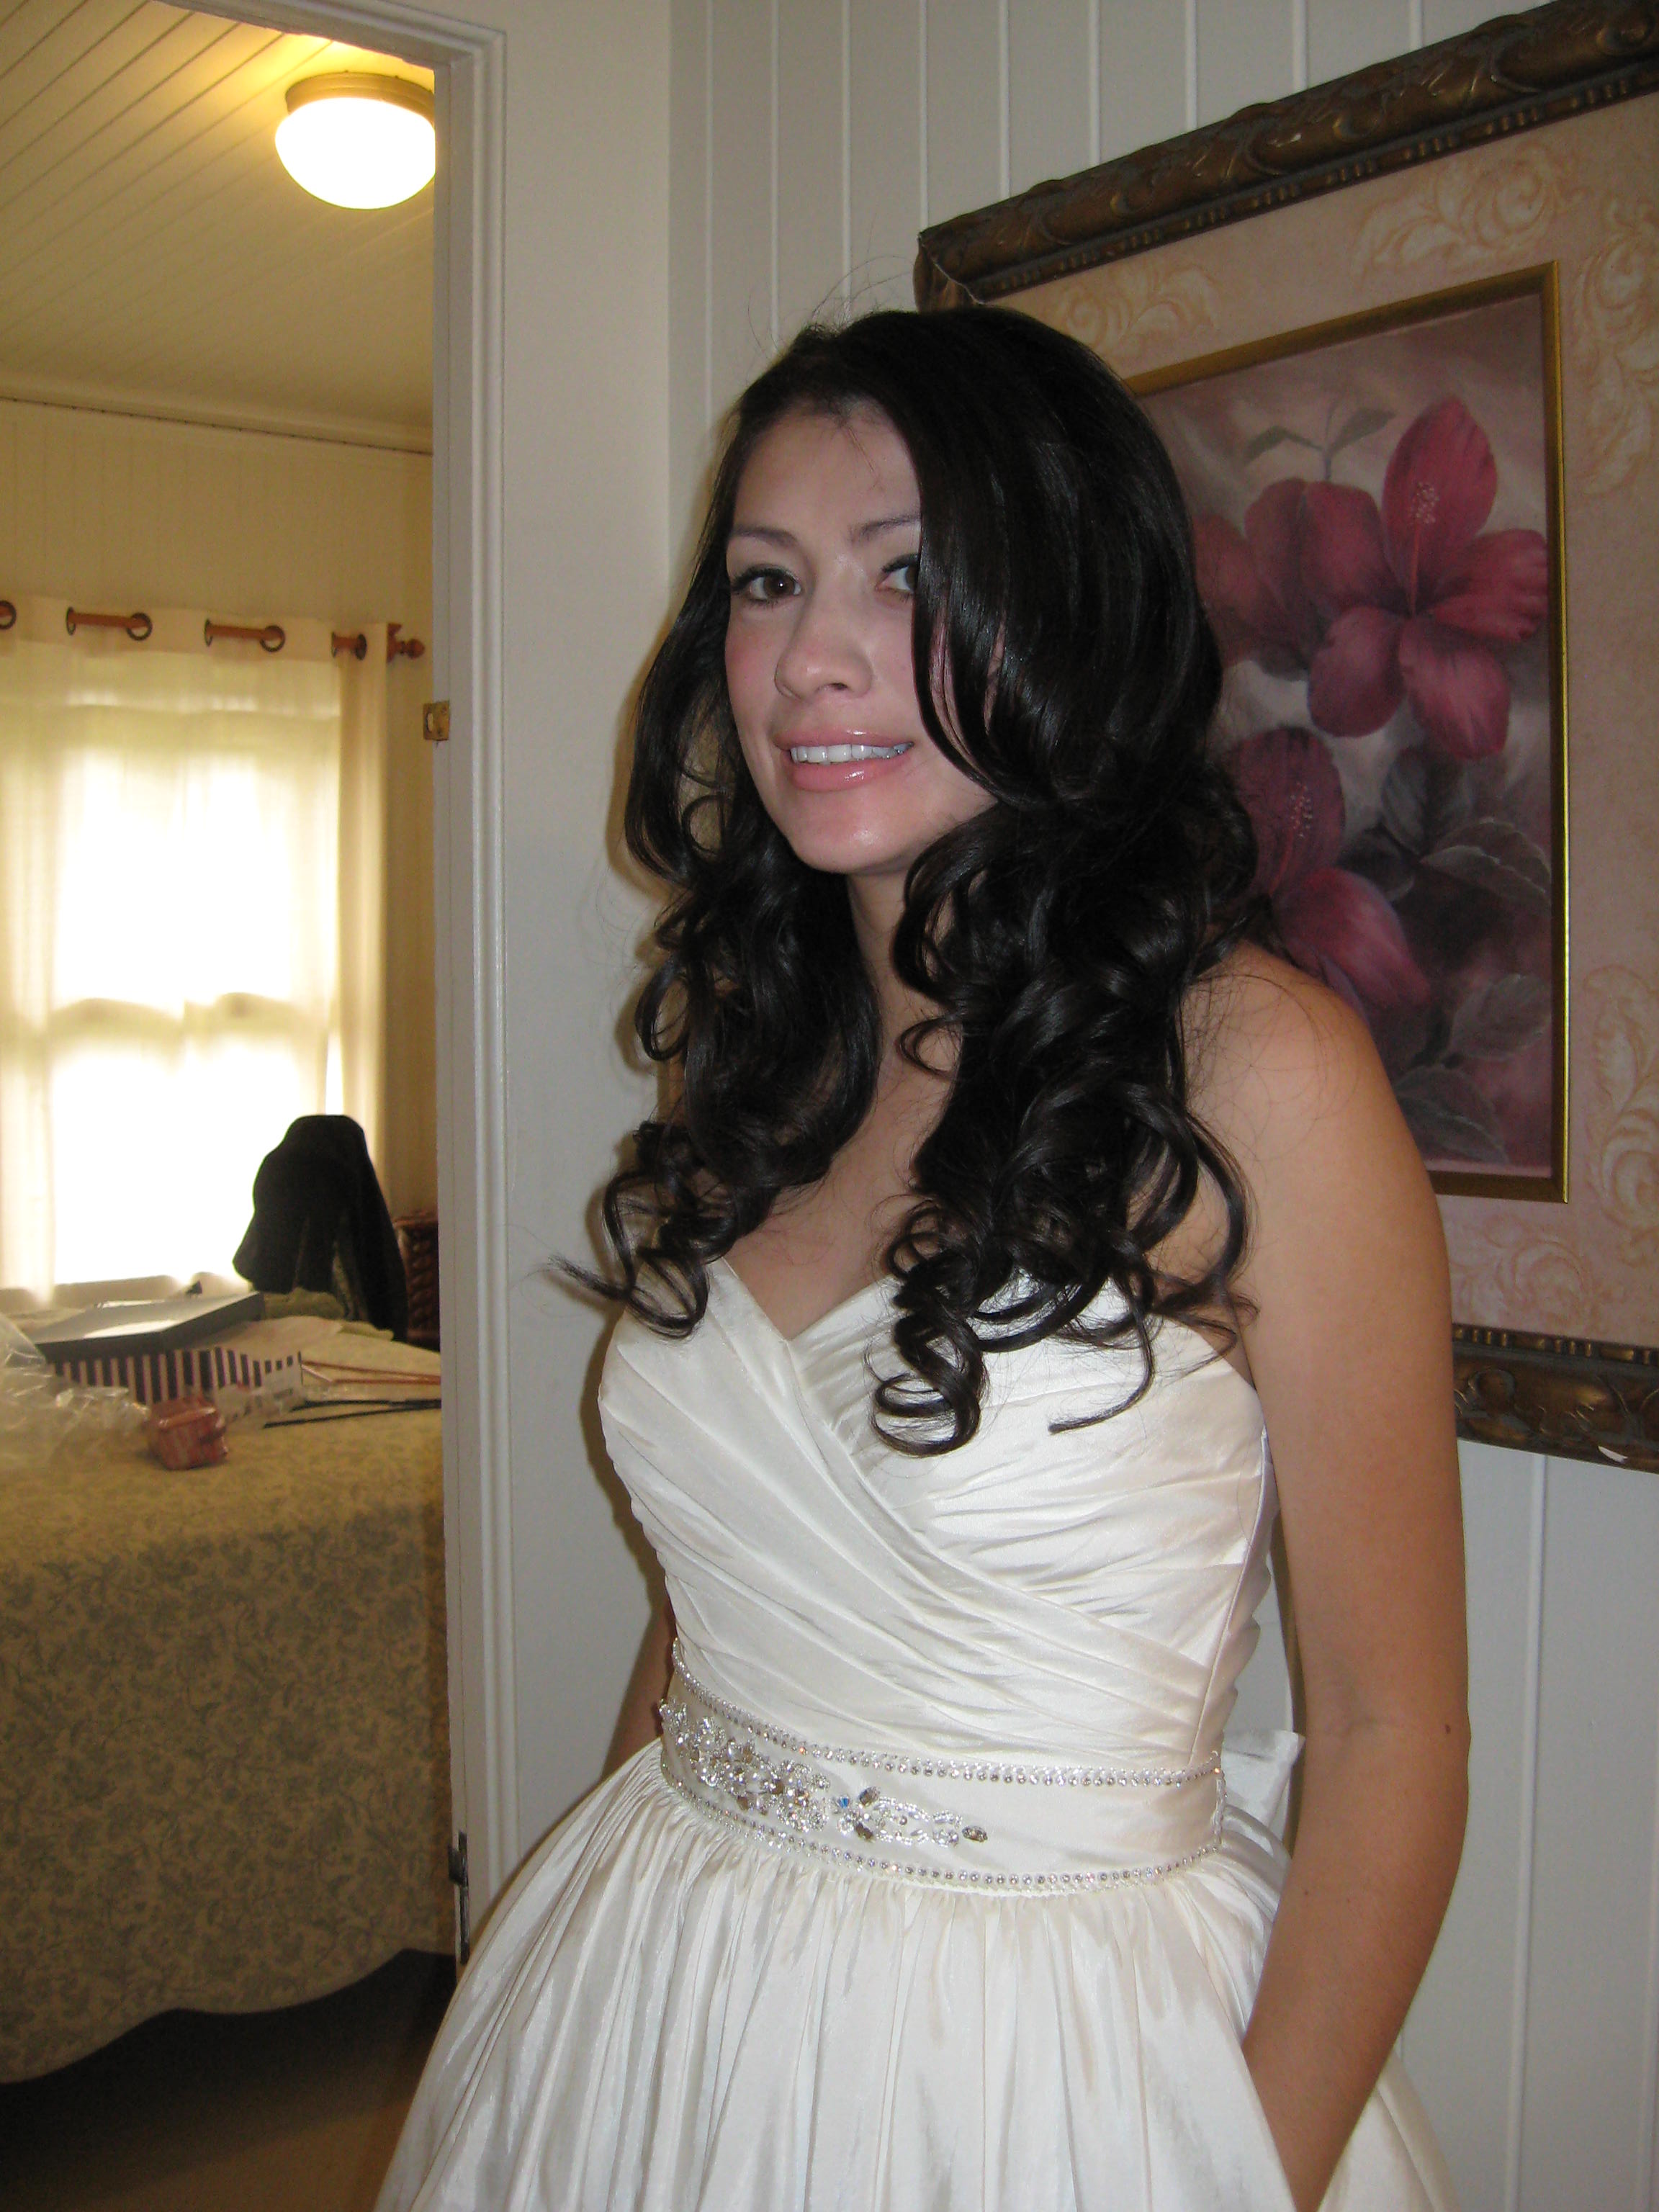
woman, clothing, hawaii, lady, wedding, wedding dress, bride, cake, ceremony, creativecommons, dress, beauty, reception, prom, gown, jehovah, bridesmaid, abdomen, photo shoot, bridal clothing